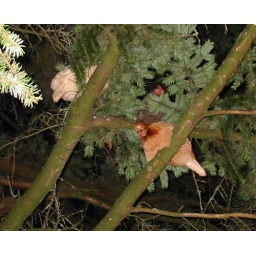
Rogue chickens in tree